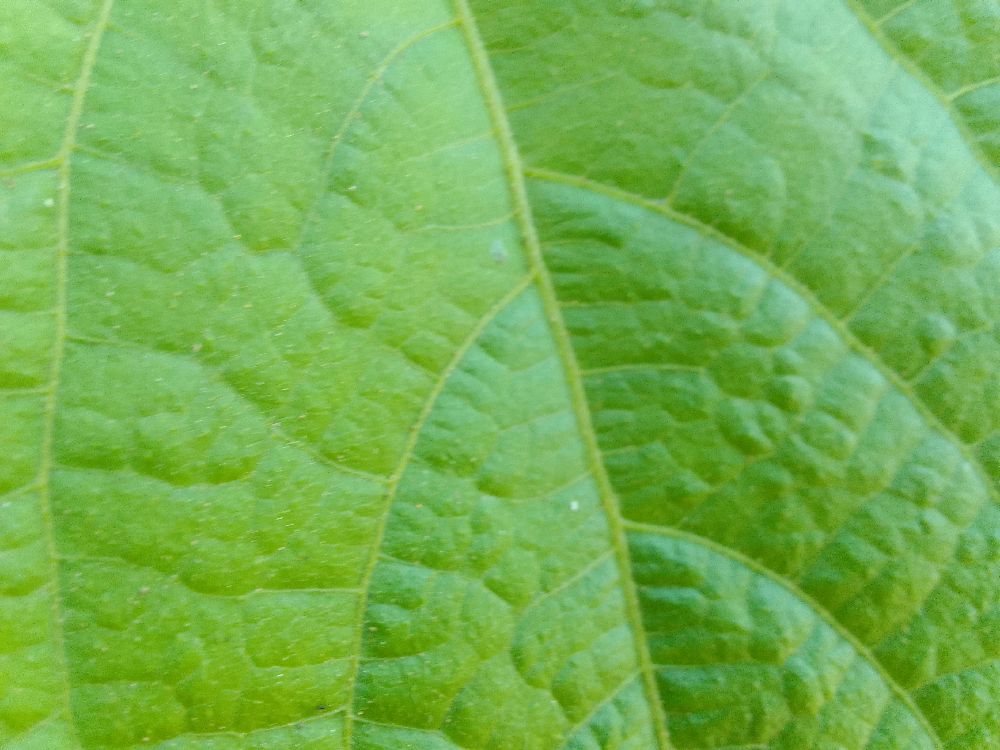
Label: healthy